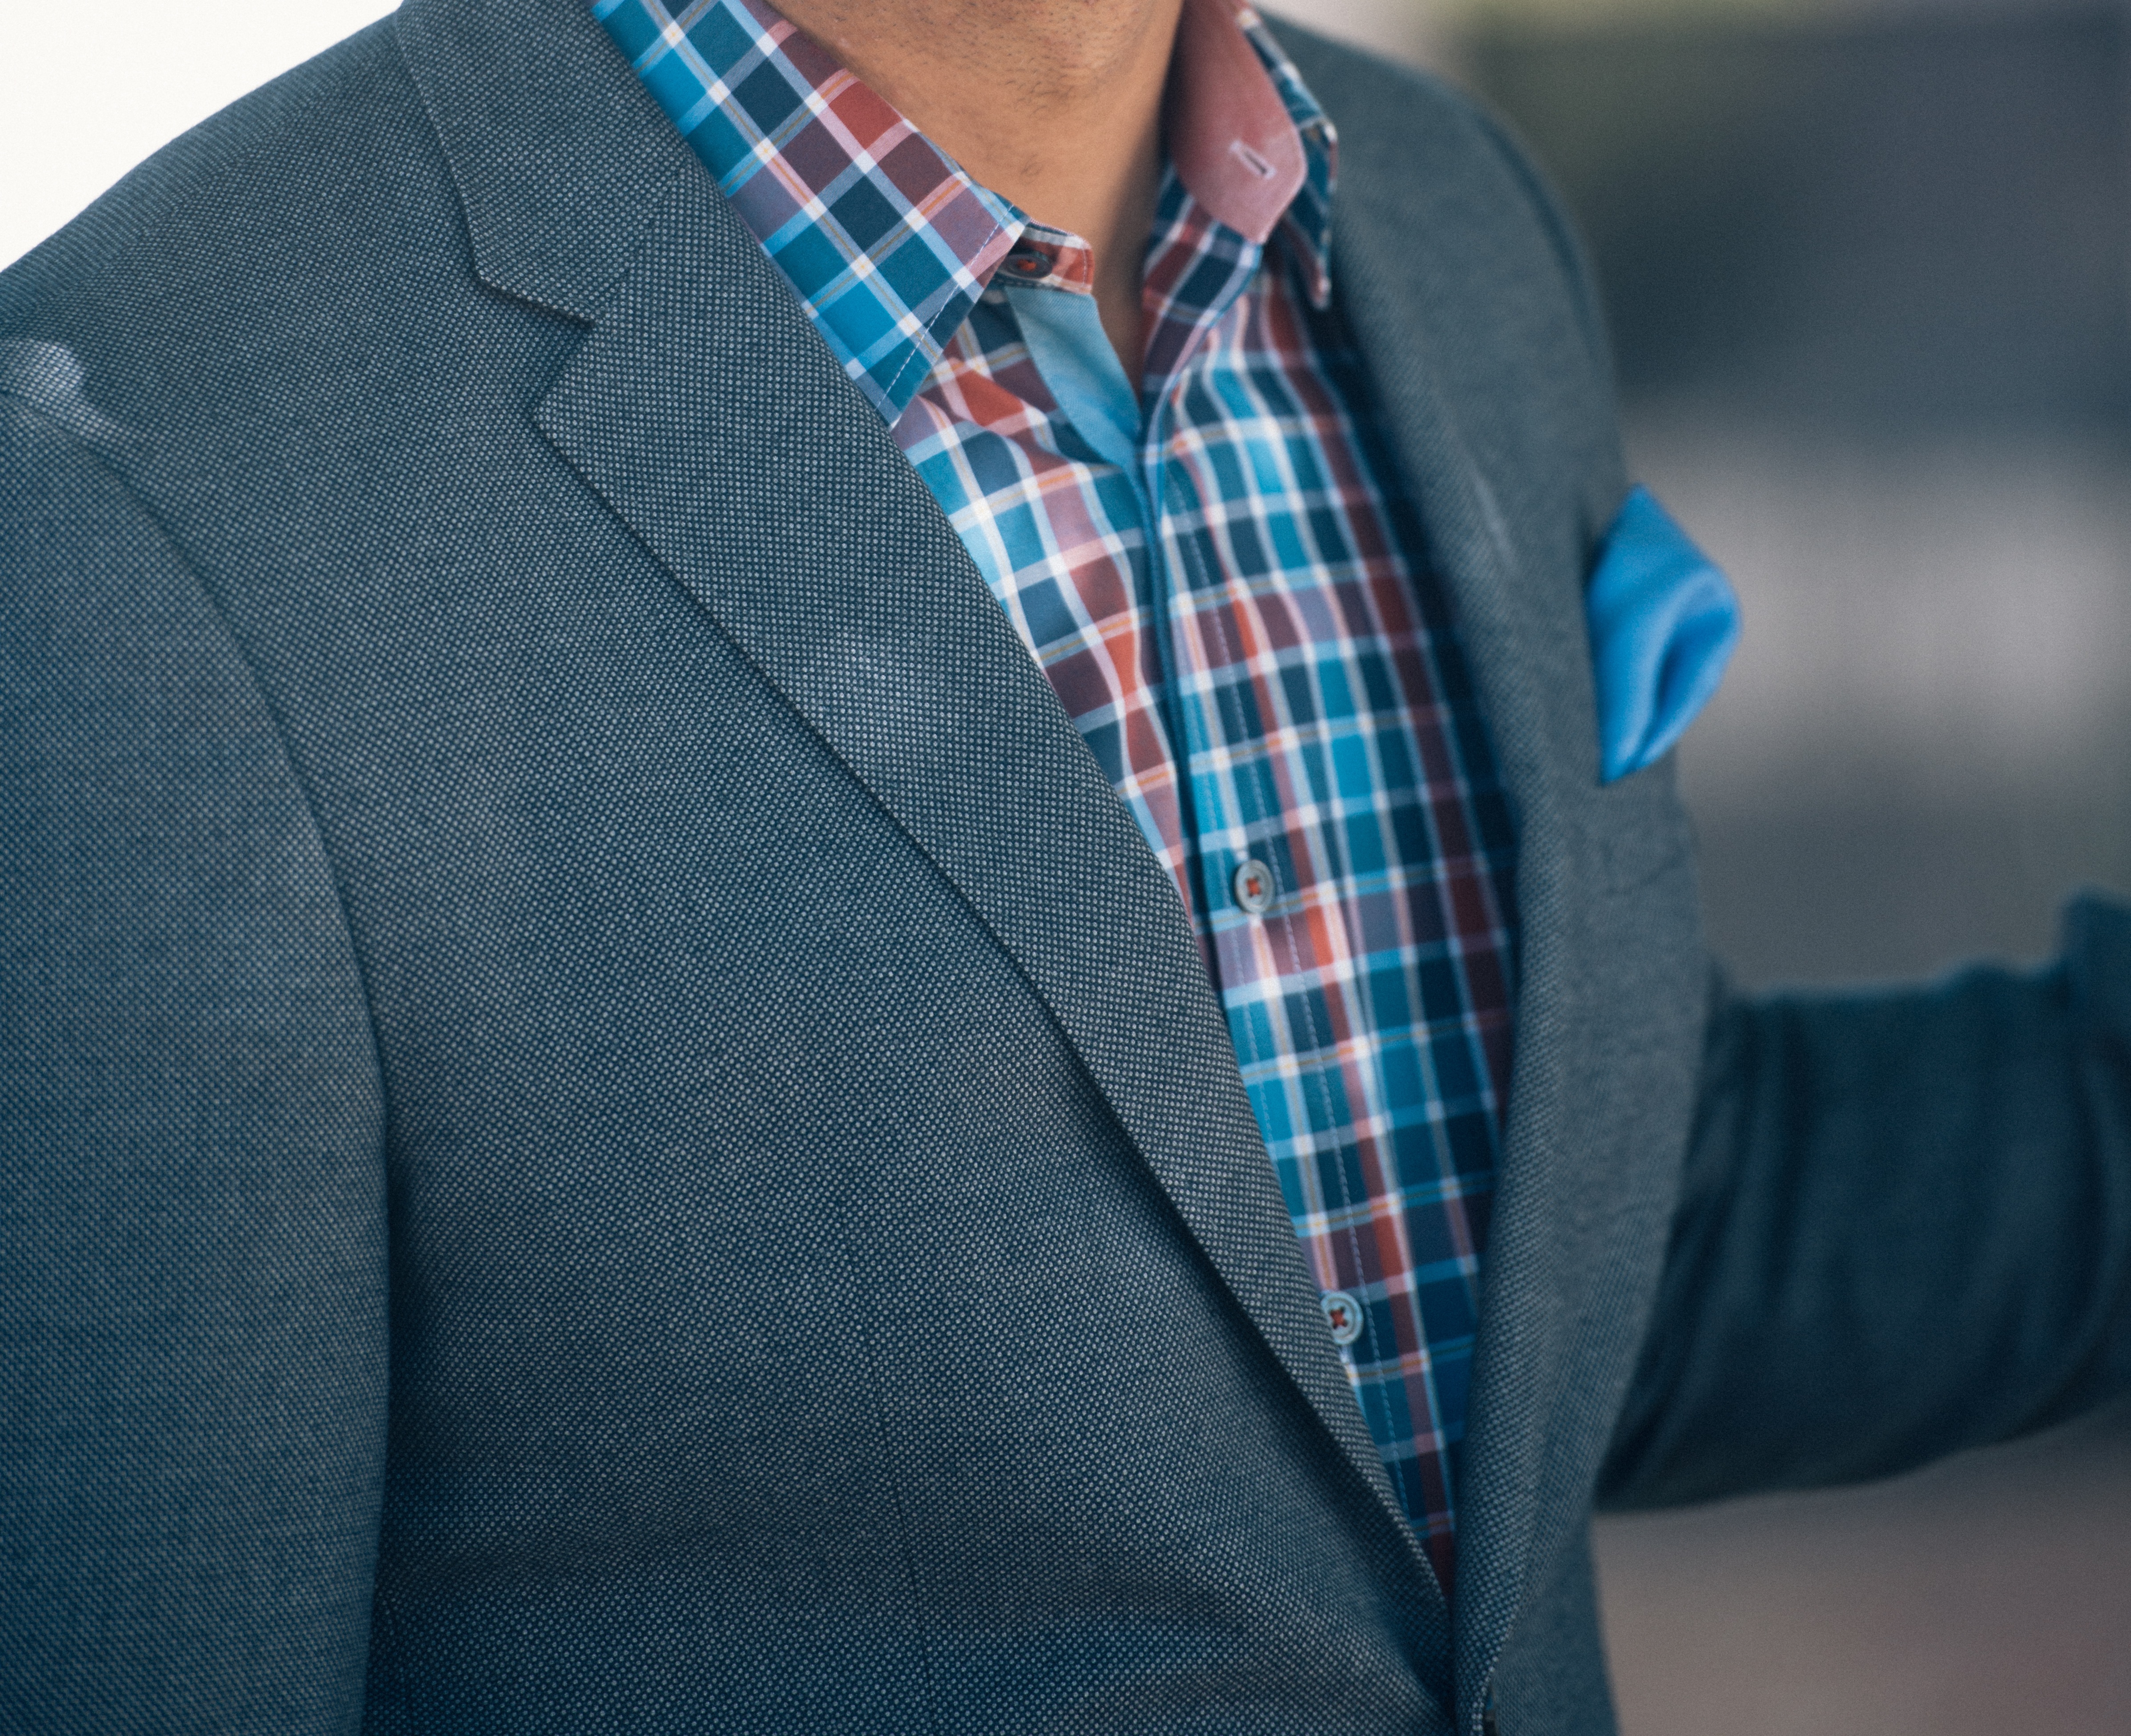
person, suit, male, pattern, fashion, blue, clothing, plaid, lifestyle, jacket, outerwear, collar, textile, design, look, style, elegant, clothes, casual, blazer, pocket, sleeve, formal wear